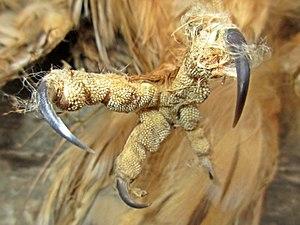
Traditionnellement, l'ordre des Strigiformes rassemble l'intégralité des rapaces nocturnes et se compose de deux familles regroupant 250 espèces existantes.